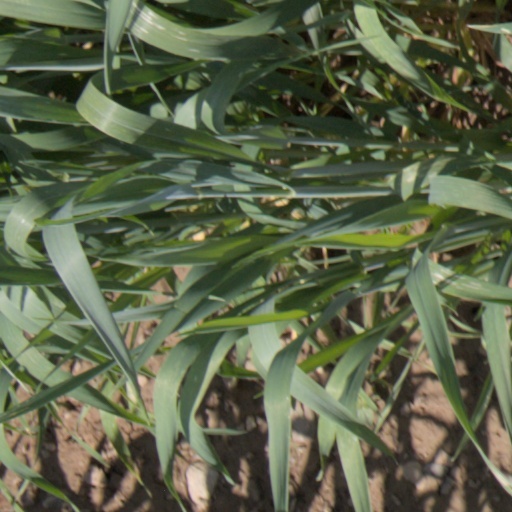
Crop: wheat